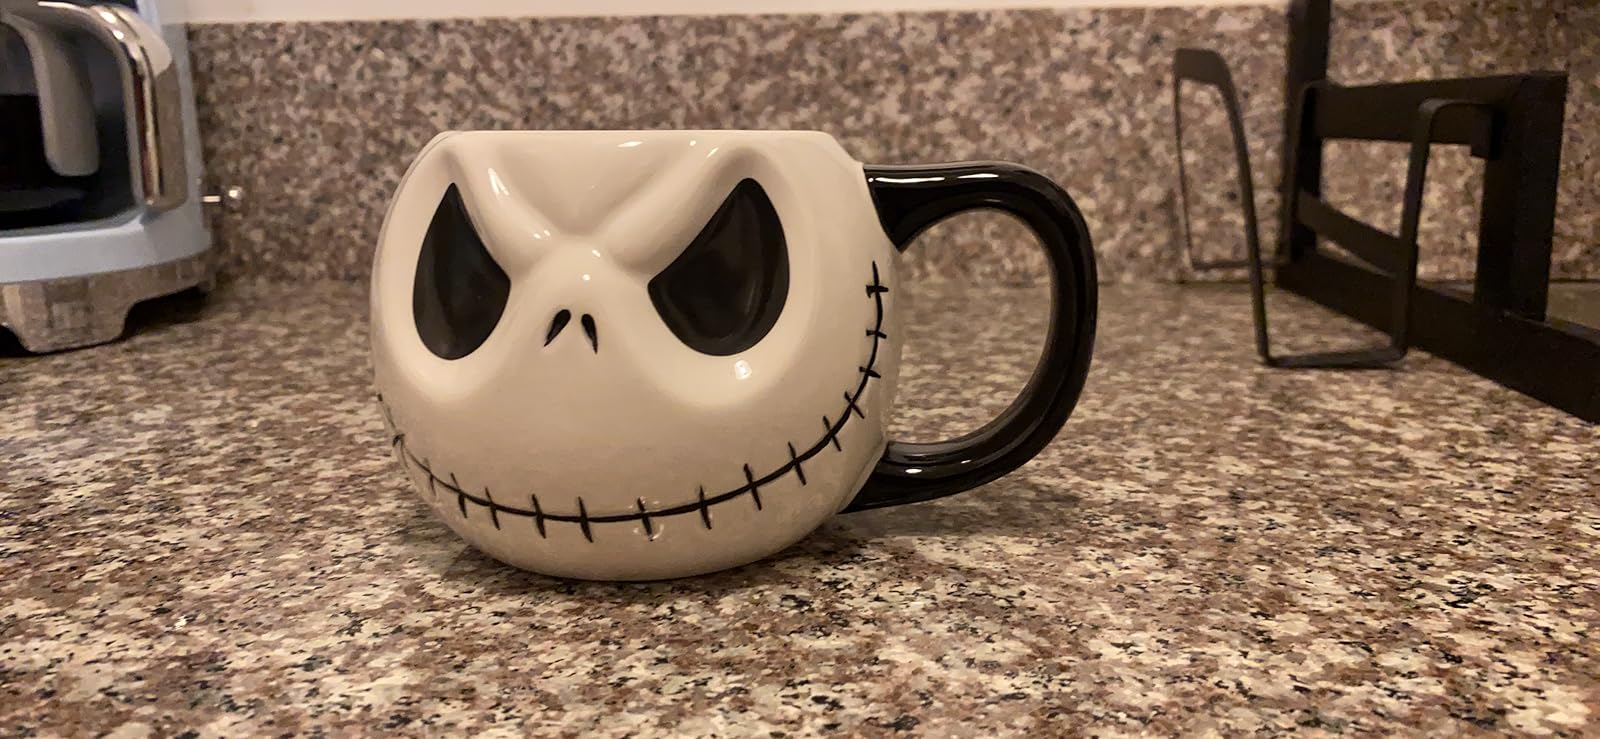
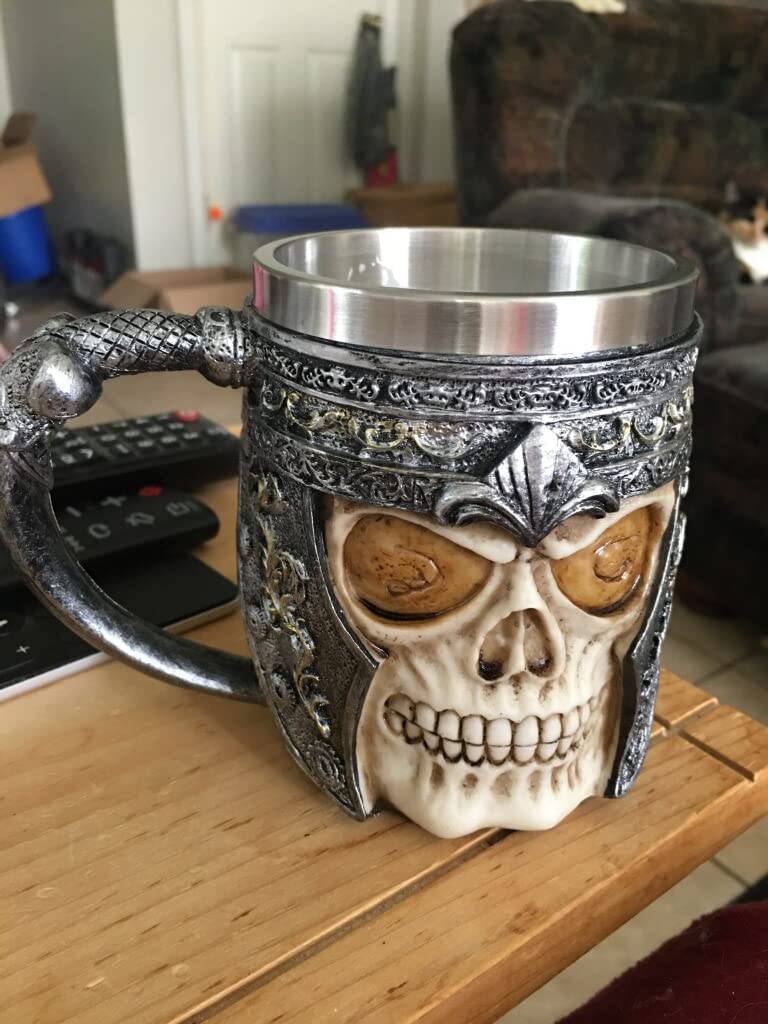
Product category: items_mug
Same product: no